Stock footage

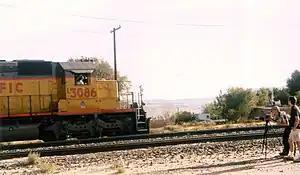
A videographer captures stock footage of a passing train outside Las Vegas

News programs use film footage from their libraries when more recent images are not available. Such usage is often labeled on-screen with an indication that the footage being shown is file footage.